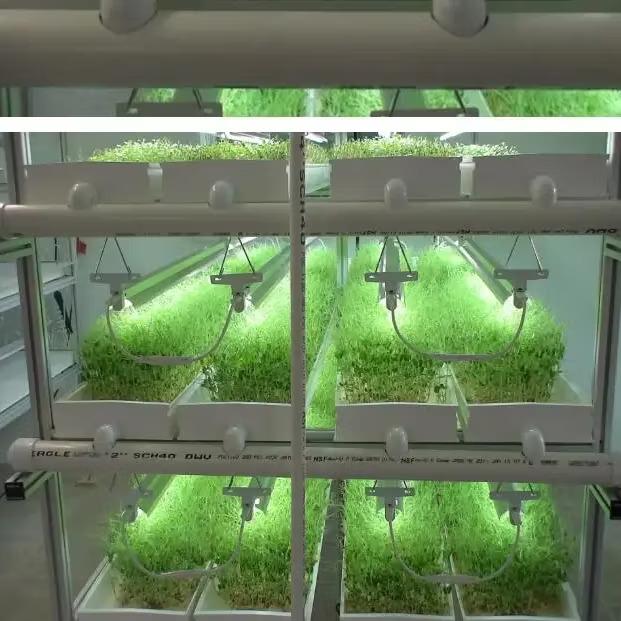
Mashine ya kisasa ya kilimo inayolima mimea kwa mfumo wa ndani bila kutumia udongo, inatumia teknolojia ya umwagiliaji wa matone na taa za mwanga wa bandia, husaidia ukuaji wa mimea, mfumo huu huongeza mavuno kwa kutumia nafasi ndogo na maji kidogo sana,!huku ukihakikisha usafi na udhibiti wa mazingira ya ukuaji.